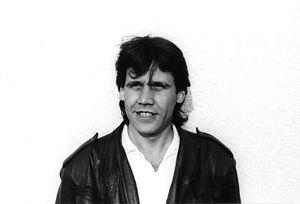
Kim Mehmeti, né en 1955 à Grtchets, près de Skopje, en Macédoine yougoslave, est un nouvelliste, romancier, essayiste, critique littéraire macédonien et traducteur albanais.